Bus Center-Mae Station

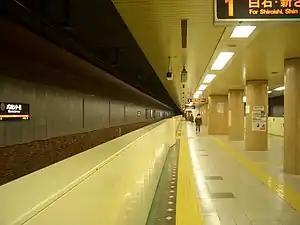
Station platform, March 2009

is a metro station in Chūō-ku, Sapporo, Hokkaido, Japan. The station is numbered T10.